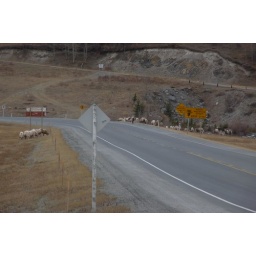
Rocky Mountain Sheep Next 2 km. There was a car behind the sign in the middle.